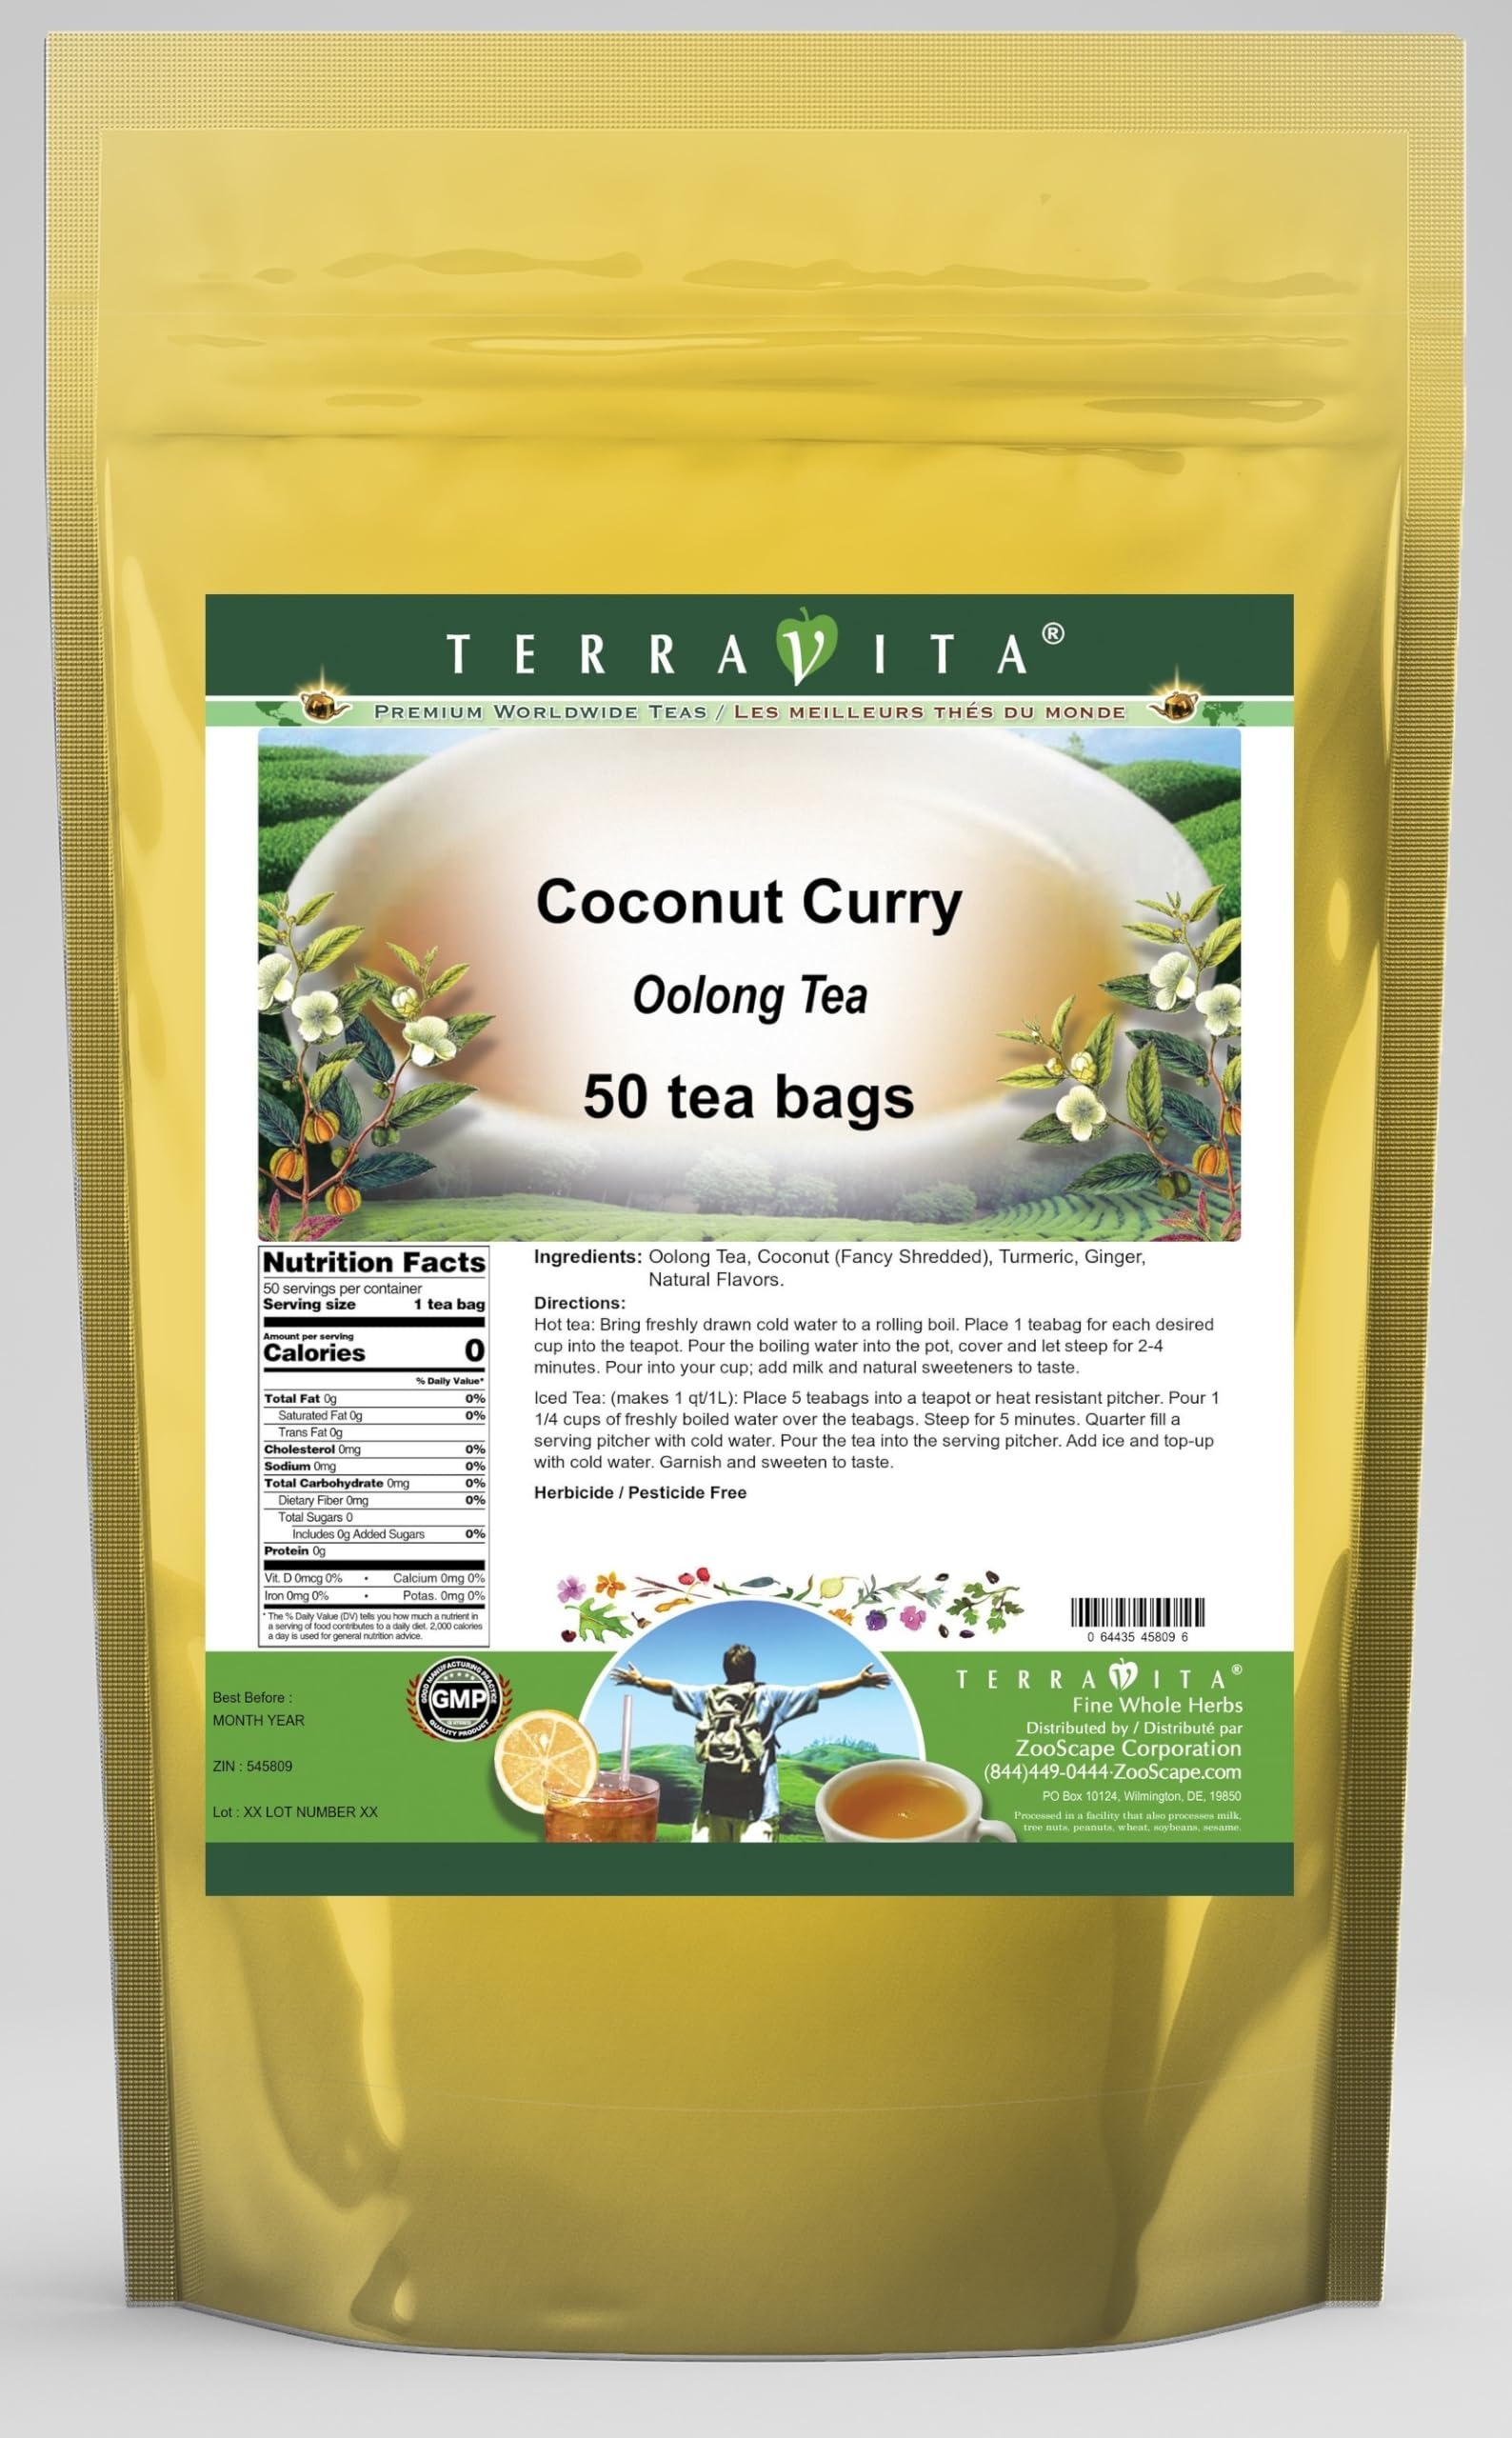
Item Name: Coconut Curry Oolong Tea (50 tea bags, ZIN: 545809) - 2 Pack
Bullet Point 1: Our Coconut Curry Oolong Tea is a luxurious flavored Oolong tea with Coconut, Turmeric and Ginger that you can enjoy hot or cold! The Coconut Curry flavor and aroma is wonderful! - Ingredients: Oolong tea, Coconut, Turmeric, Ginger and Natural Coconut Curry Flavor.
Bullet Point 2: No fillers.
Bullet Point 3: Manufacturer: TerraVita
Bullet Point 4: Size: 50 tea bags
Bullet Point 5: Oolong Tea Bags - Packed in a convenient upright pouch!
Product Description: Our Coconut Curry Oolong Tea is a luxurious flavored Oolong tea with Coconut, Turmeric and Ginger that you can enjoy hot or cold! The Coconut Curry flavor and aroma is wonderful! - Ingredients: Oolong tea, Coconut, Turmeric, Ginger and Natural Coconut Curry Flavor. - Hot tea brewing method: Bring freshly drawn cold water to a rolling boil. Place 1 teabag for each desired cup into the teapot. Pour the boiling water into the pot, cover and let steep for 2-4 minutes. Pour into your cup; add milk and natural sweeteners to taste. - Iced tea brewing method: (to make 1 liter/quart): Place 5 teabags into a teapot or heat resistant pitcher. Pour 1 1/4 cups of freshly boiled water over the teabags. Steep for 5 minutes. Quarter fill a serving pitcher with cold water. Pour the tea into the serving pitcher. Add ice and top-up with cold water. Garnish and sweeten to taste. - TerraVita is an exclusive line of premium-quality, natural source products that use only the finest, purest and most potent ingredients found around the world. TerraVita is hallmarked by the highest possible standards of purity, potency, stability and freshness. All of our products are prepared with the highest elements of quality control, from raw materials through the entire manufacturing process, up to and including the moment that the bottles or bags are sealed for freshness and shipped out to you. Our highest possible standards are certified by independent laboratories and backed by our personal guarantee. - TerraVita exists to meet and ensure your family's health and wellness without the harmful effects of chemicals and health products. We strive to make all of our products affordable and reliable and are constantly searching the market to maintain our affordability and to look for new ways to serve you and
Value: 100.0
Unit: Count

Price: 38.54